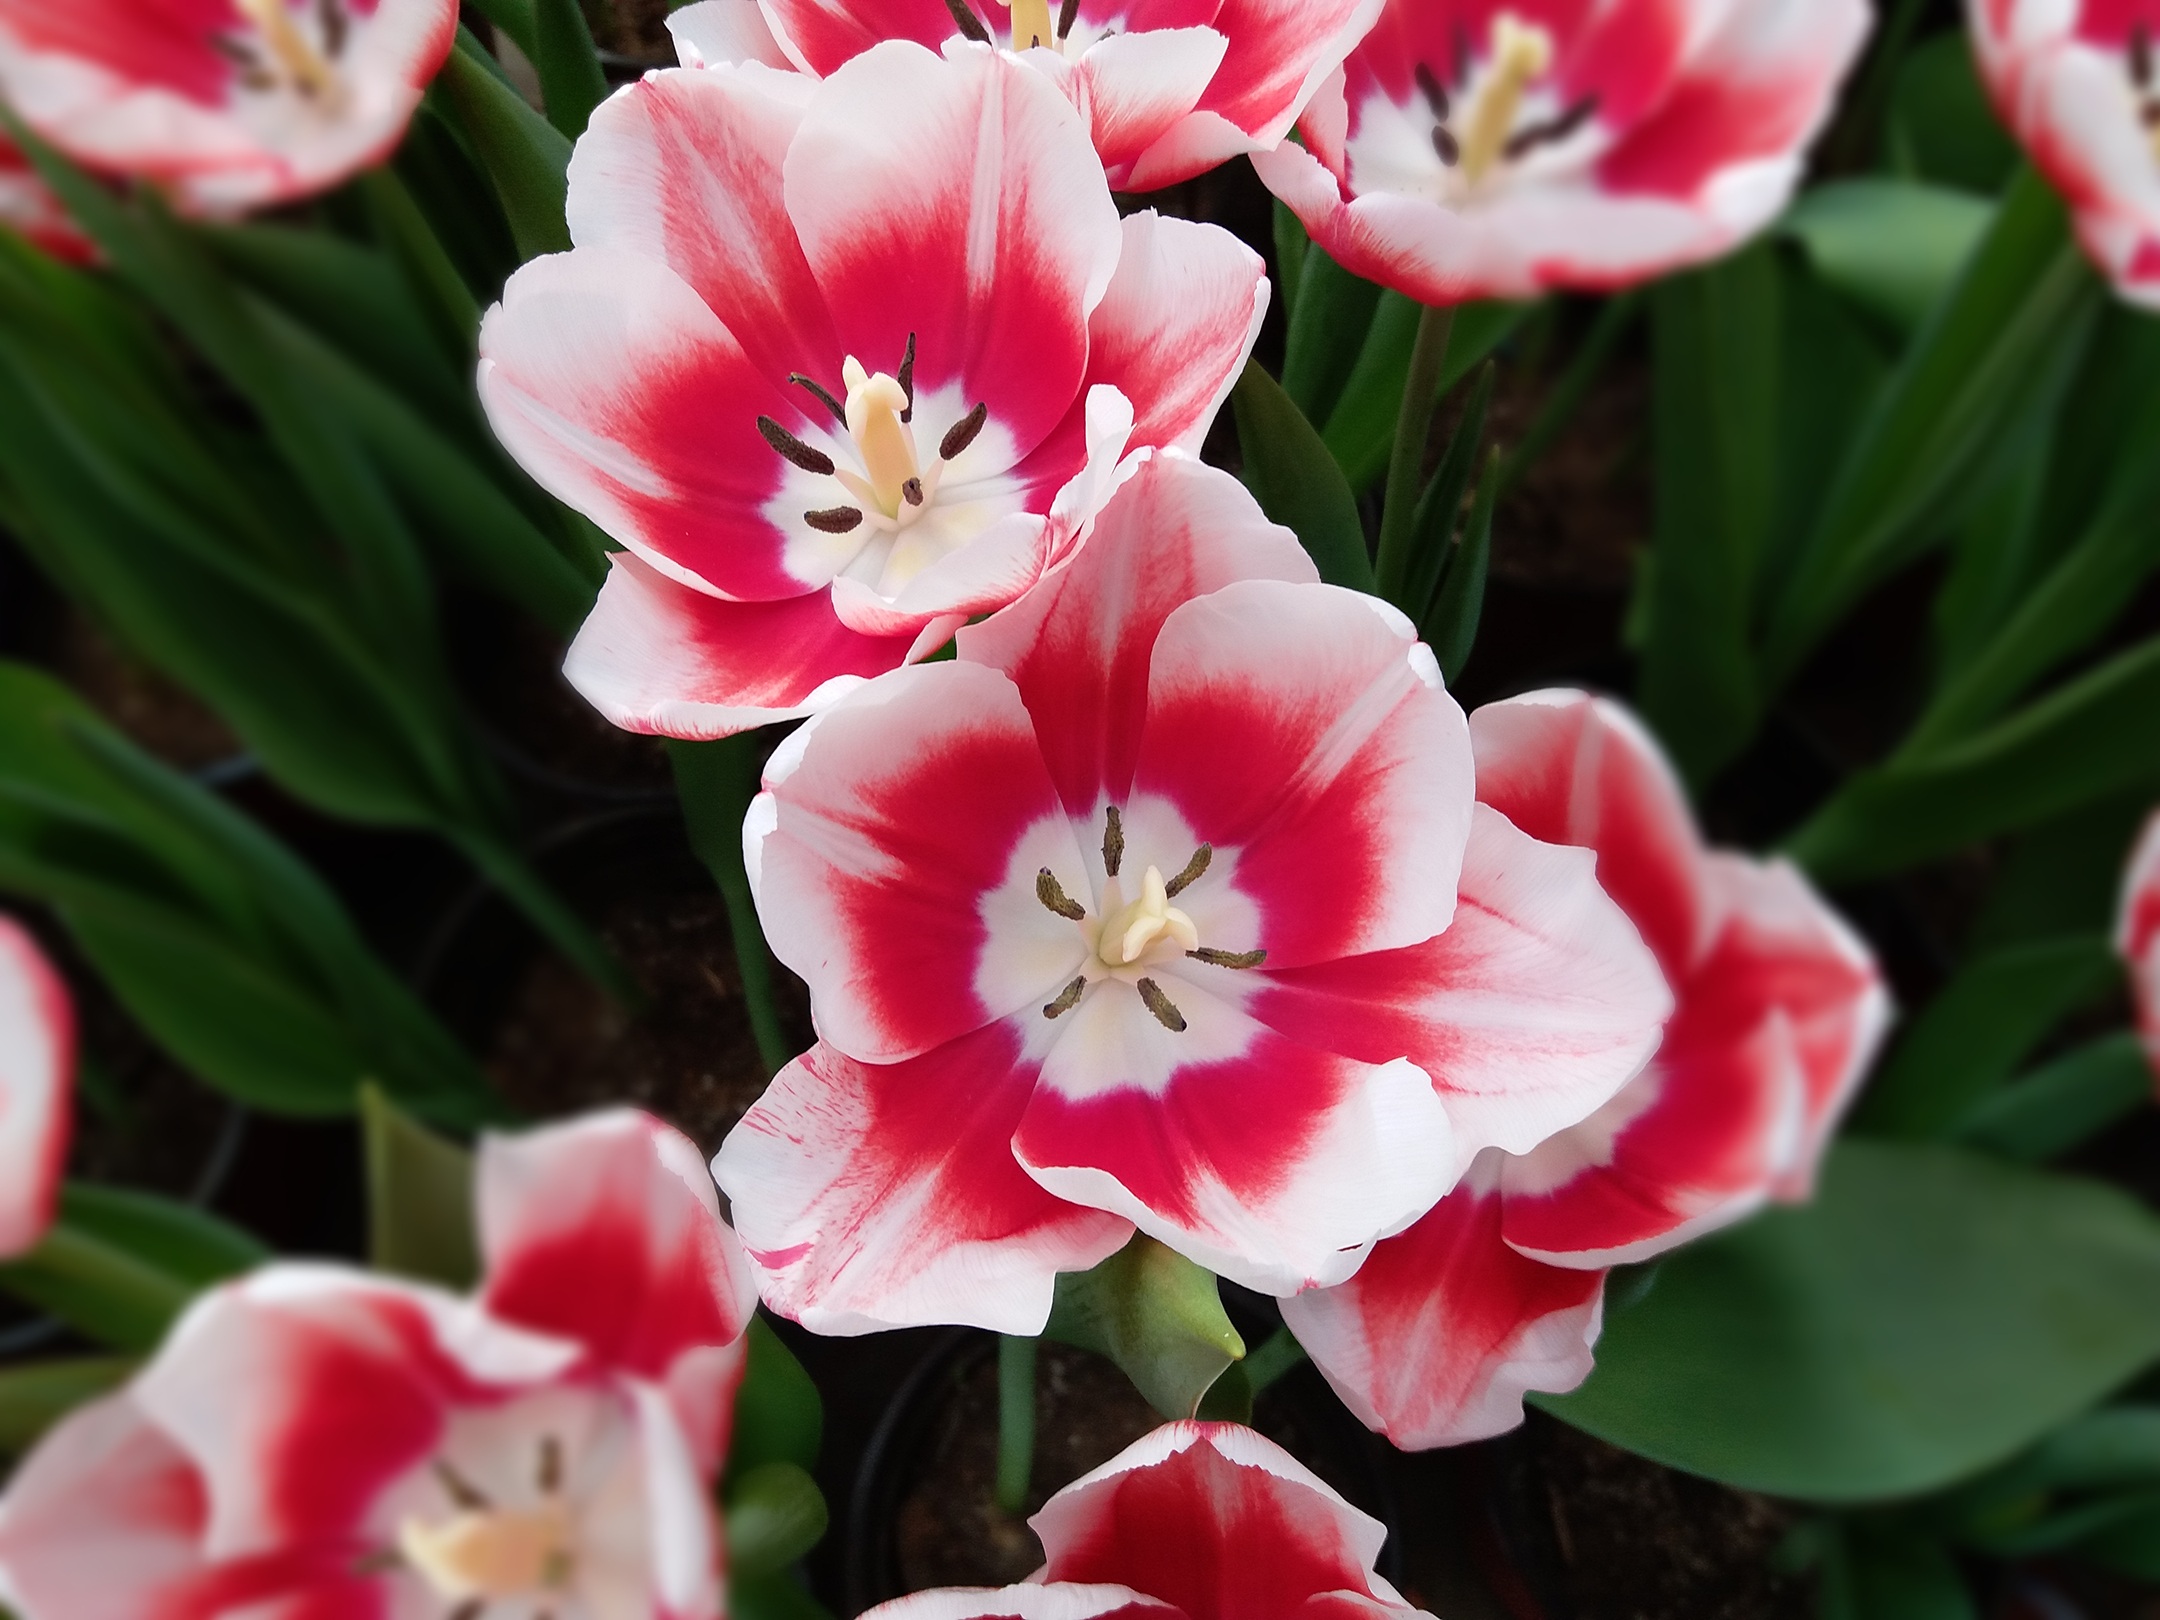
blossom, plant, flower, petal, tulip, botany, flora, flowers, dianthus, macro photography, pink flowers, flowering plant, land plant